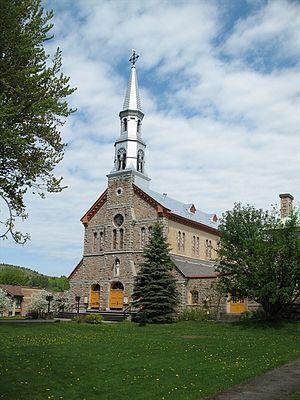
Cette liste recense les biens du patrimoine immobilier de l'Outaouais inscrits au répertoire du patrimoine culturel du Québec. Cette liste est divisée par municipalité régionale de comté géographique.
Cet article recense les lieux patrimoniaux de l'Outaouais inscrit au répertoire des lieux patrimoniaux du Canada, qu'ils soient de niveau provincial, fédéral ou municipal.
Montebello est une municipalité située sur la rive gauche de la rivière des Outaouais, entre Ottawa et Montréal. Elle fait partie de la municipalité régionale de comté de Papineau dans la région de l'Outaouais. Le village faisait partie de la seigneurie de La Petite-Nation. L'un des seigneurs était Louis-Joseph Papineau, dont le manoir est maintenant un lieu historique national. Le village est surtout connu pour le Fairmont Le Château Montebello, un hôtel qui est la plus grande structure en bois rond au monde. La municipalité est membre de la Fédération des Villages-relais du Québec.
Voici une liste des lieux de culte catholiques du Québec divisée par région administrative.